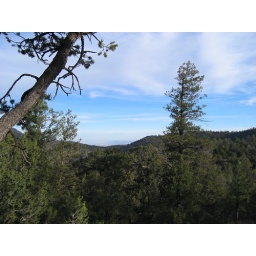
This vibrant forest lies in the bowl between the mountains at Guadalupe